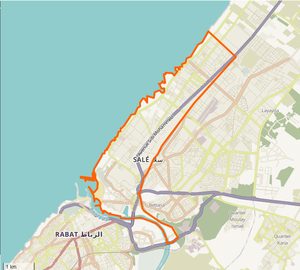
Carte de Bab Lamrissa, Salé, Maroc. Limites géographiques de la carte
Bab Lamrissa est l'un des cinq arrondissements de la ville de Salé, elle-même située au sein de la préfecture de Salé, dans la région de Rabat-Salé-Zemmour-Zaër.